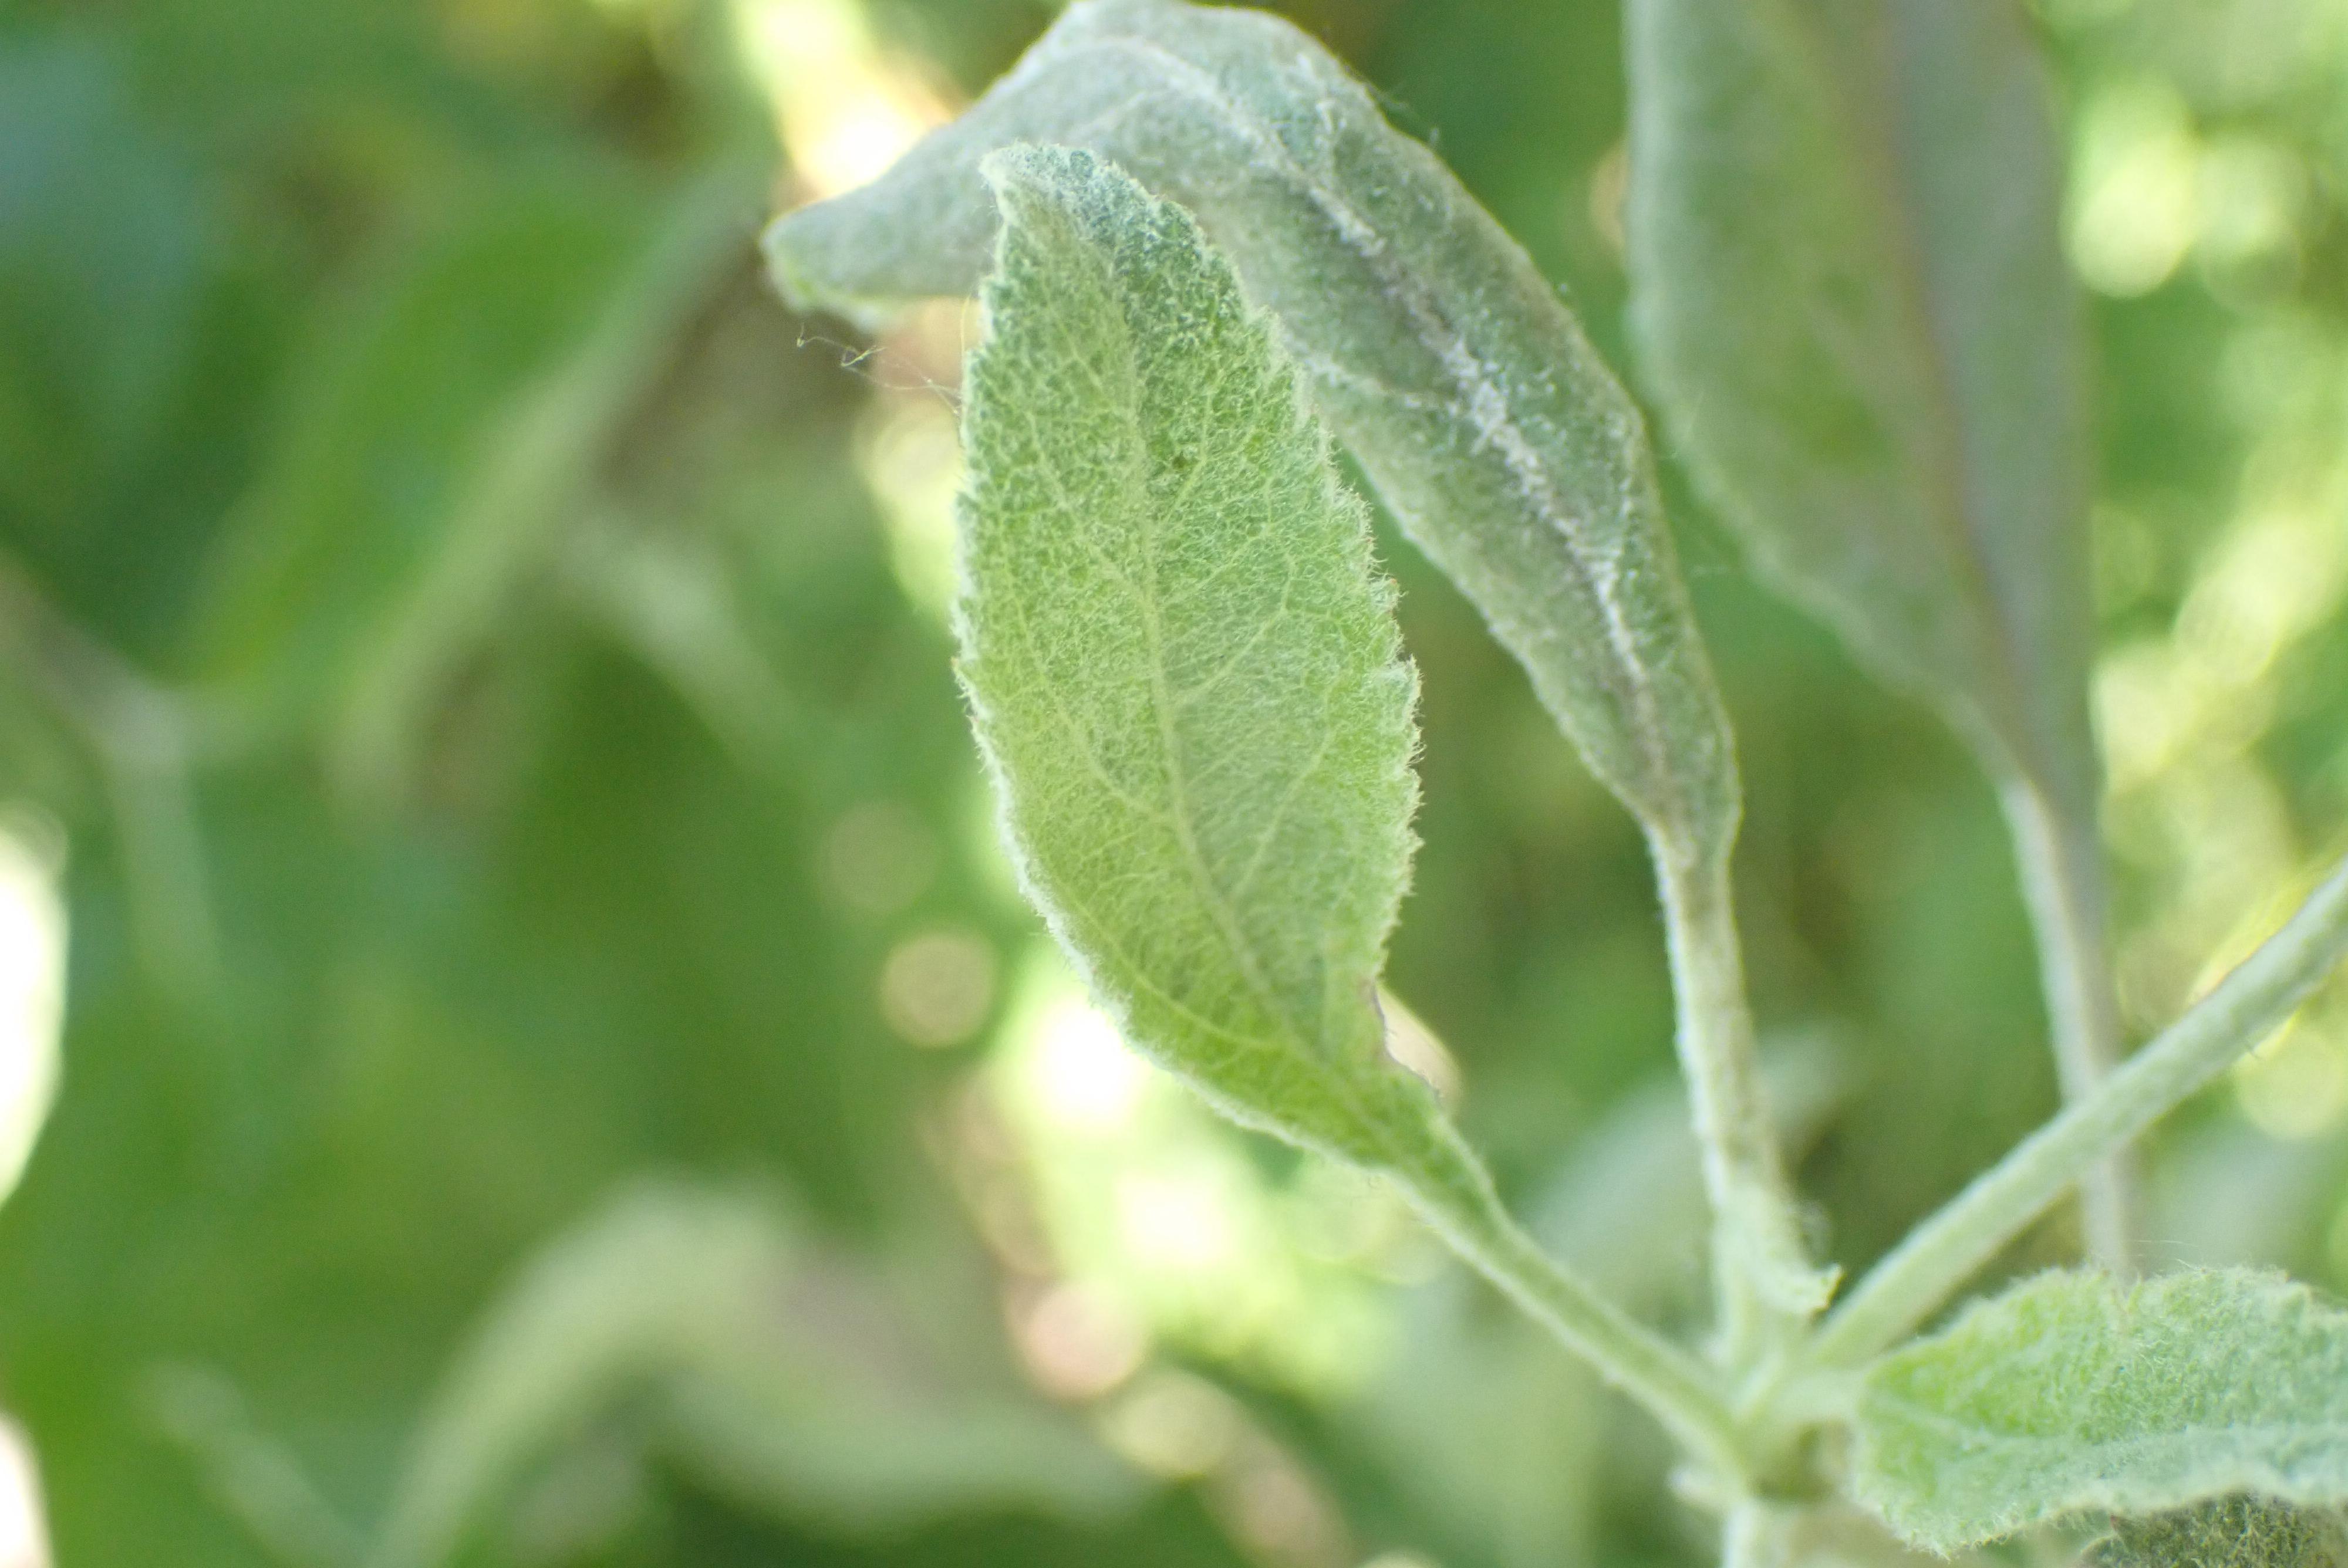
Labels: powdery_mildew